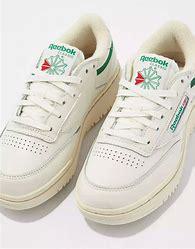
Brand: Reebok
Model: Club C